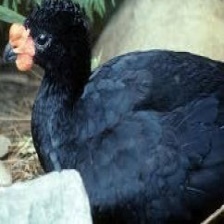
Species: WATTLED CURASSOW
Scientific name: CRAX GLOBULOSA